ScGET-seq

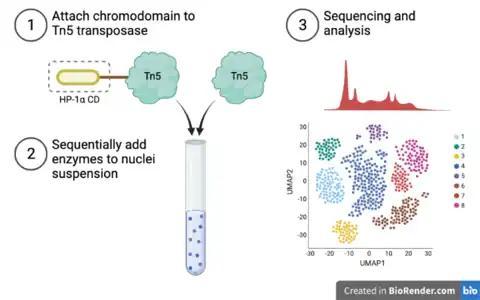

Sample preparation for scGET-seq starts with obtaining a suspension of nuclei from cells using a method appropriate for the starting material.